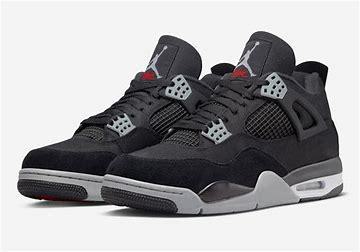
Brand: Jordan
Model: 4 Retro